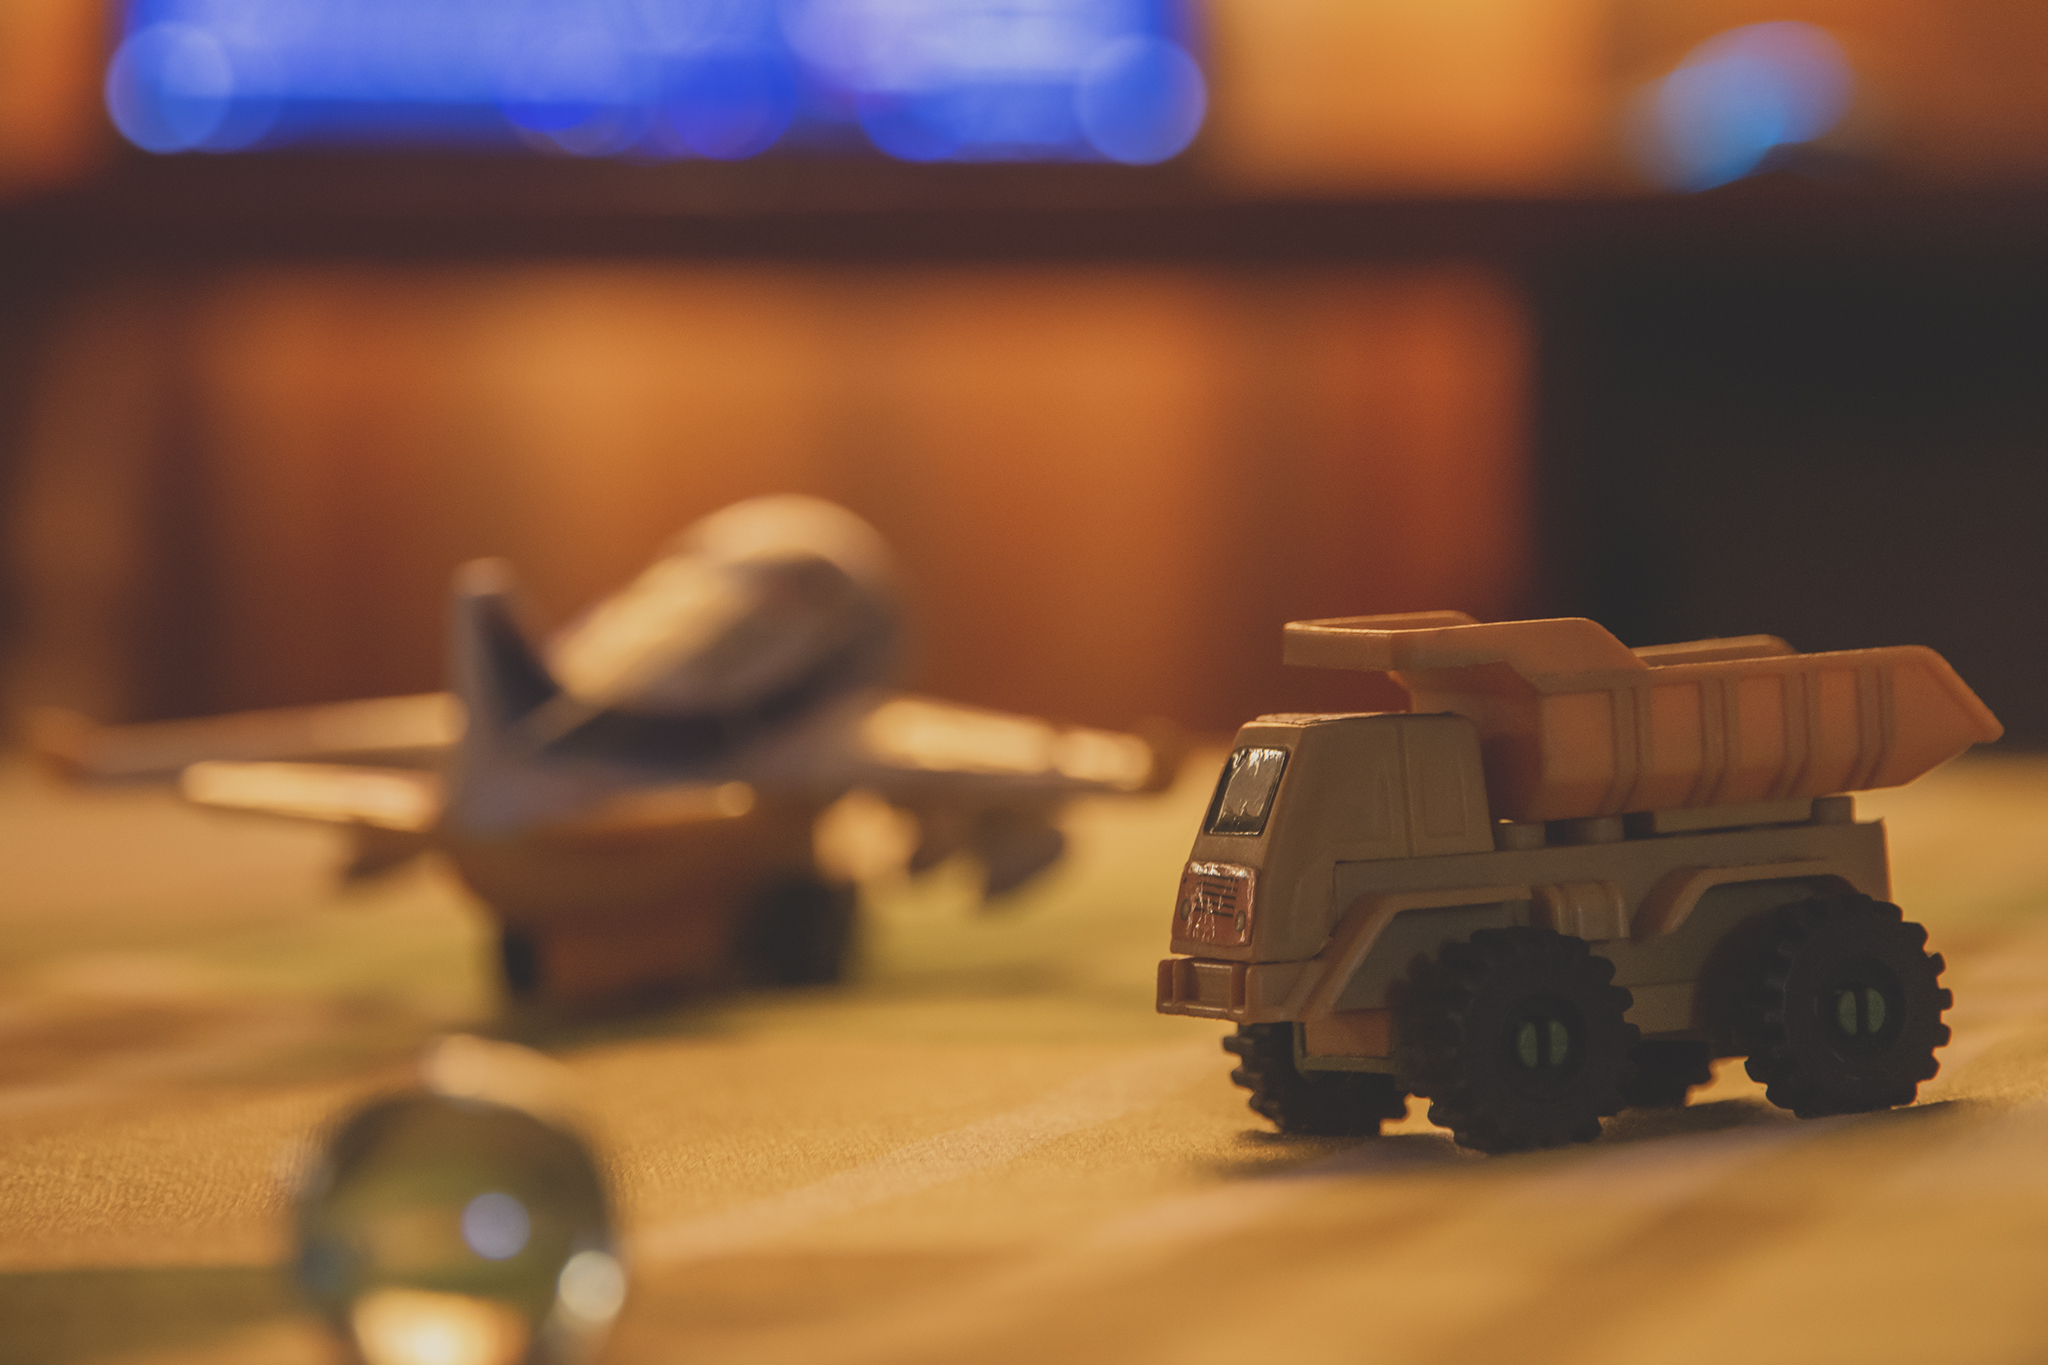
toys, tire, vehicle, wheel, automotive tire, car, motor vehicle, wood, toy, truck, automotive design, tread, space, automotive wheel system, rolling, toy vehicle, scale model, model car, military vehicle, machine, landscape, lego, shadow, off road vehicle